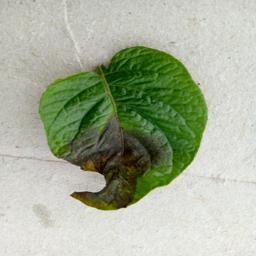
Etiqueta: Late Blight